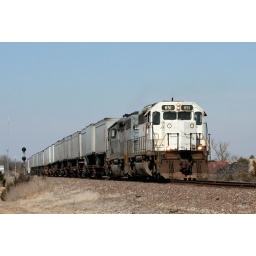
One of the few engines left in KCS's white paint leads train IMTDA departing Metro, Texas.